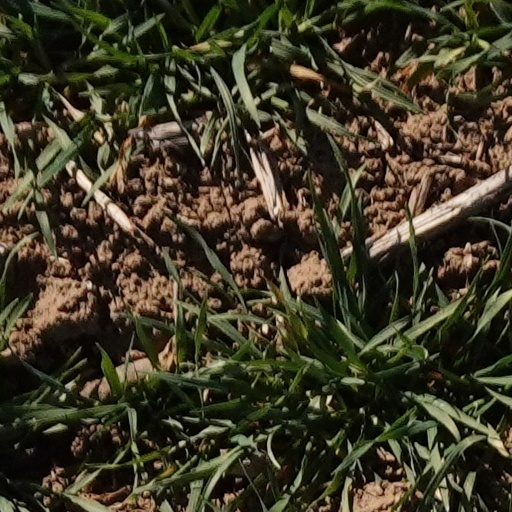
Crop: wheat